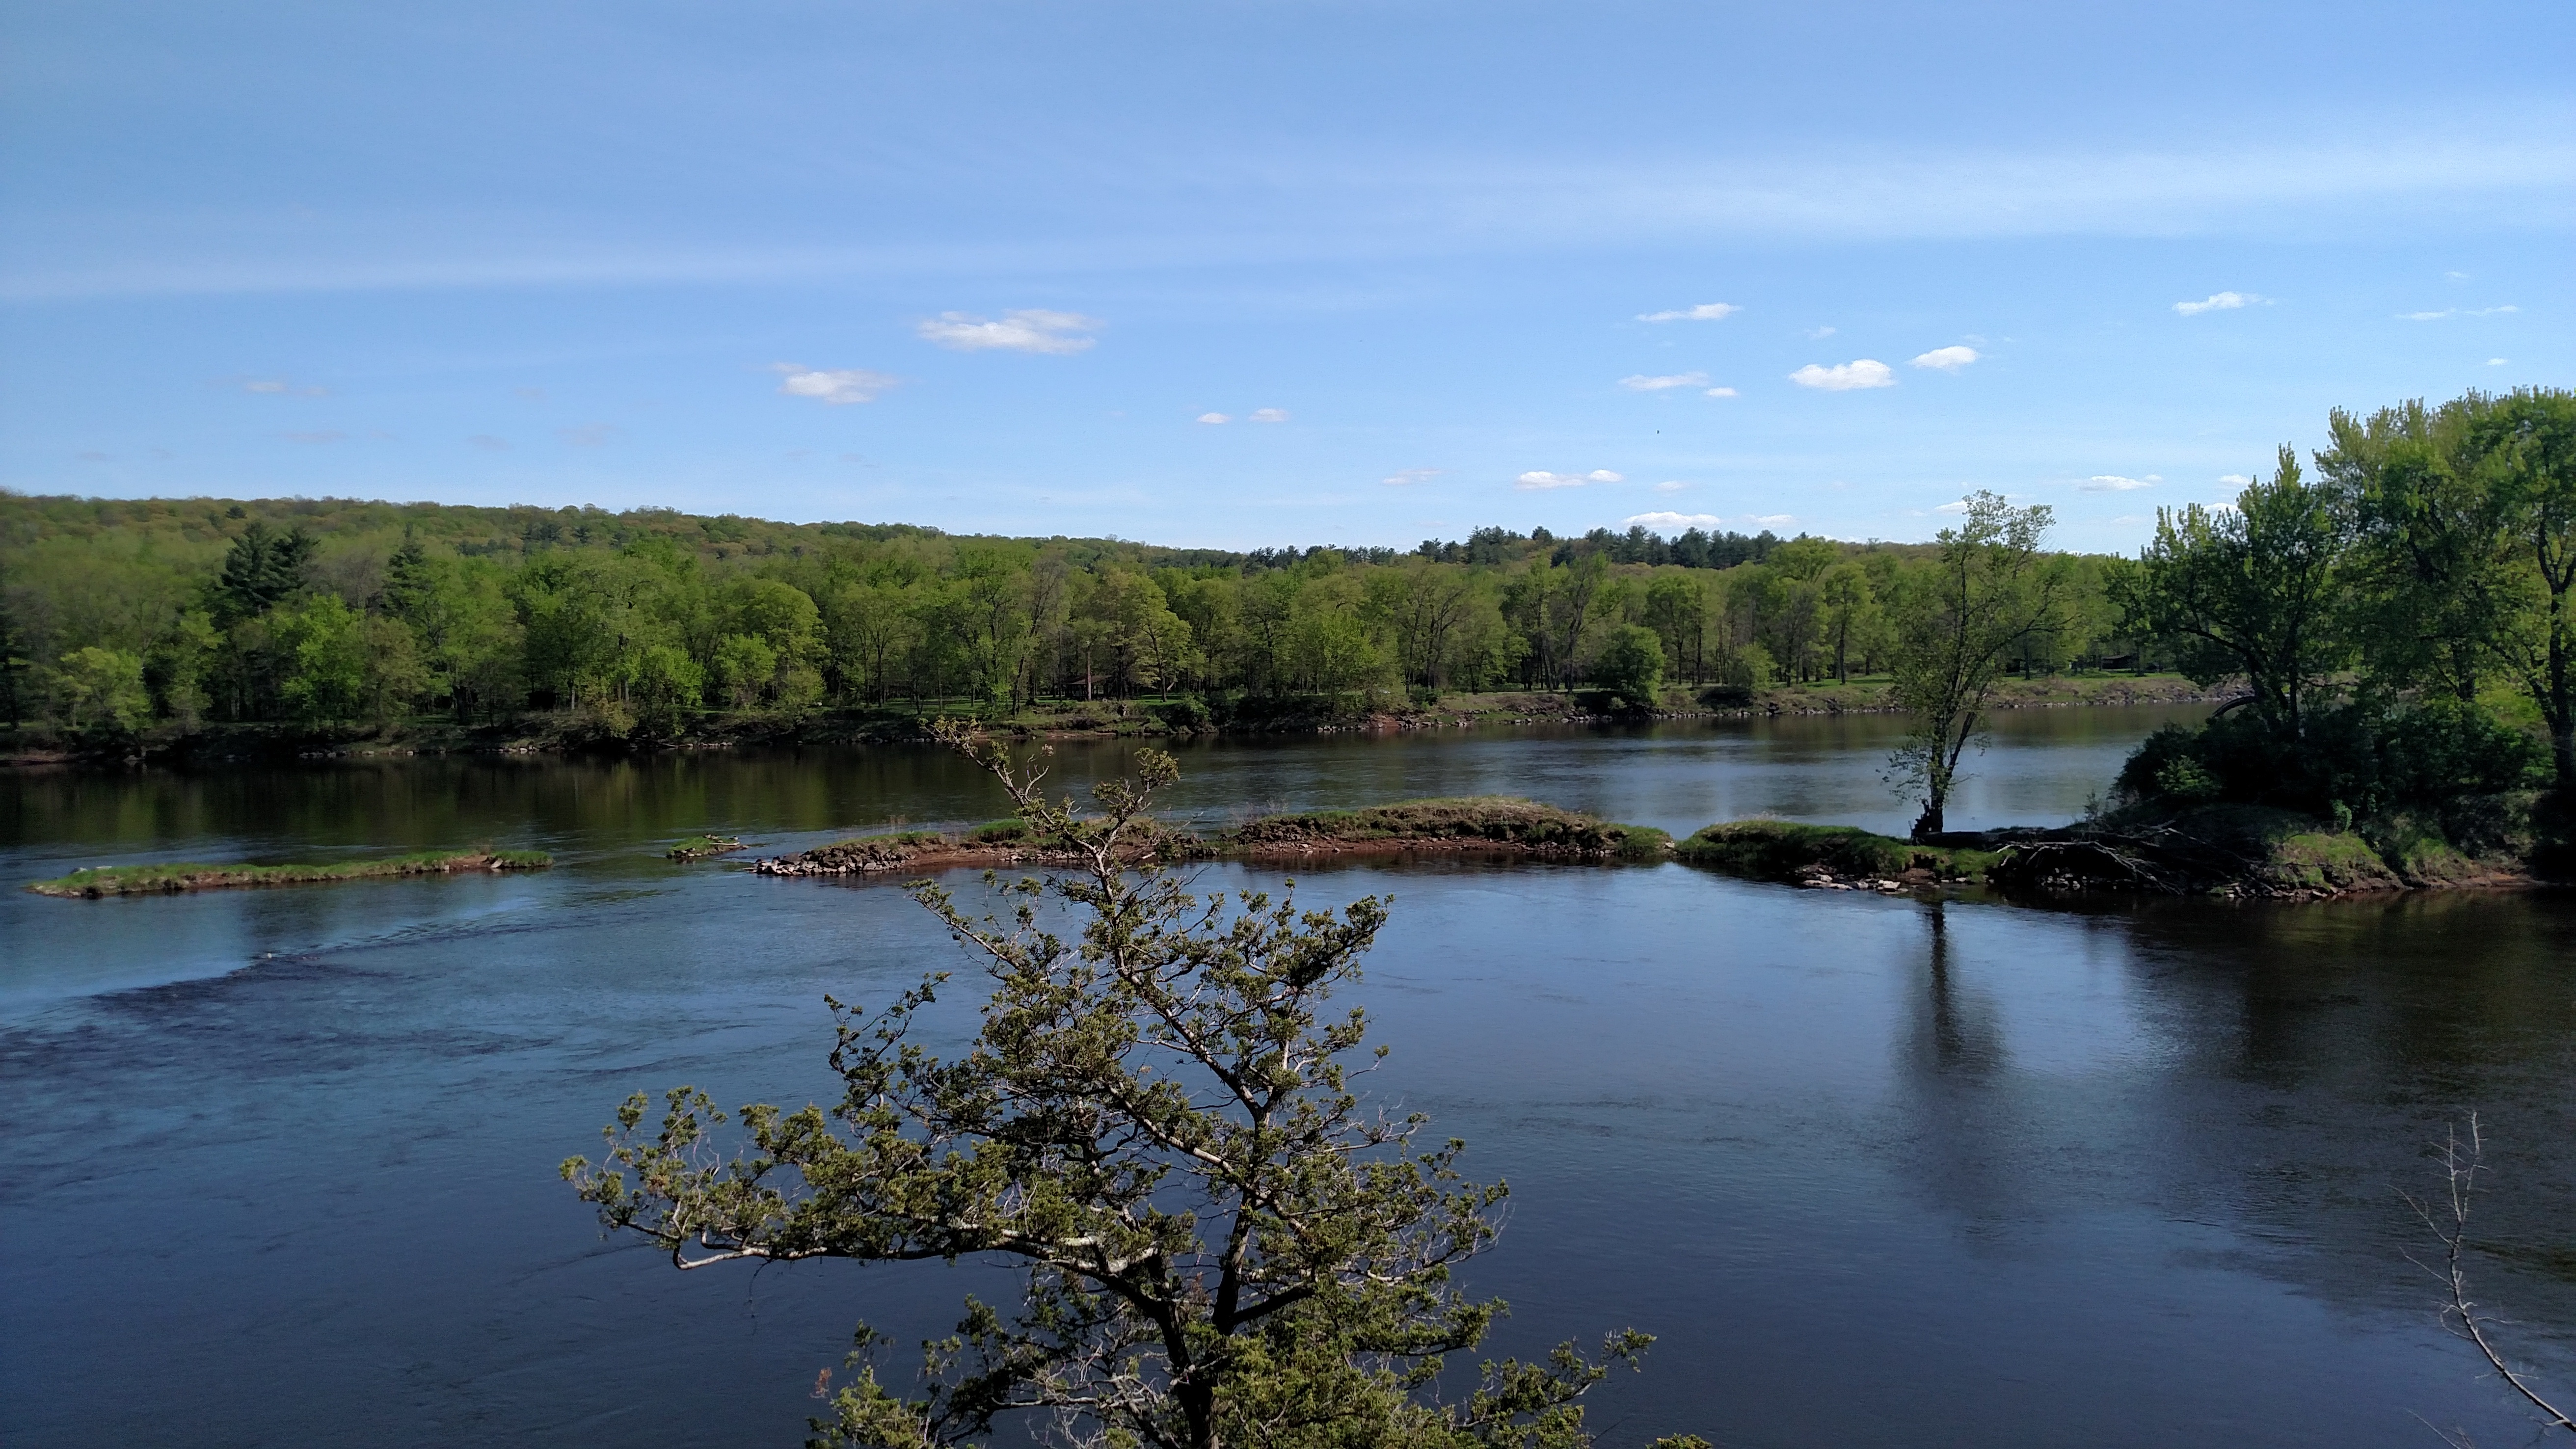
tree, water, marsh, wilderness, lake, river, pond, spring, reflection, reservoir, waterway, body of water, wetland, floodplain, habitat, loch, minnesota, wisconsin, fish pond, st croix river, nature river